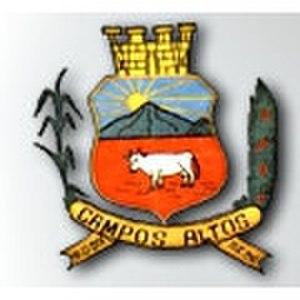
Campos Altos est une municipalité brésilienne de l'État du Minas Gerais et la microrégion d'Araxá.